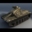
Label: tank